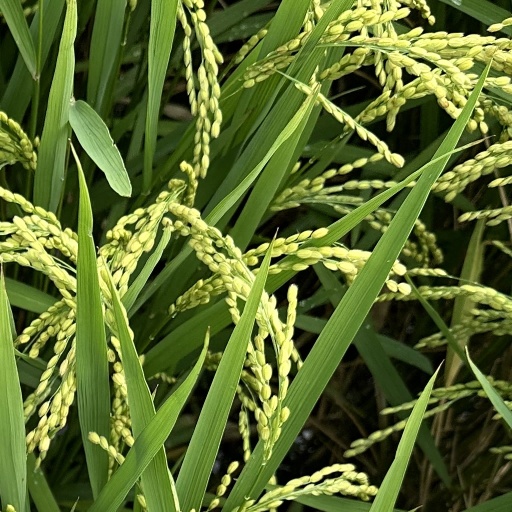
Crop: rice